Brendan Guhle

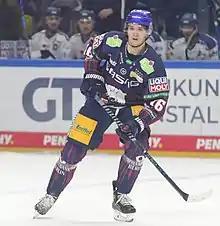
Guhle in December 2022

With his NHL prospects having stagnated within the Ducks organization, as an impending restricted free agent Guhle opted to sign his first contract abroad in agreeing to a one-year deal with German club, Eisbären Berlin of the DEL, on July 5, 2022.